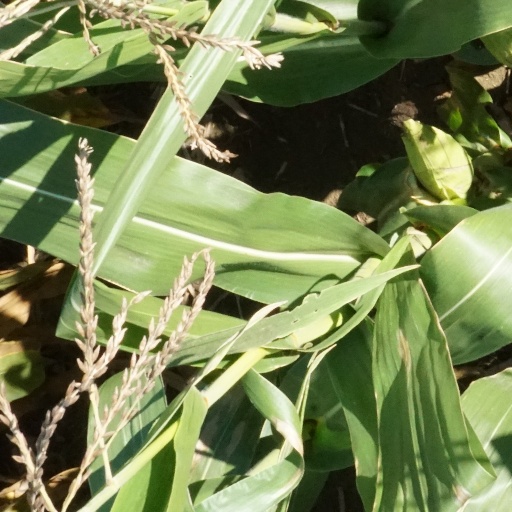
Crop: maize; corn